Acres Homes, Houston

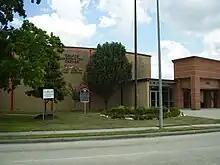
Carver High School

The western part of Acres Homes is in the Aldine Independent School District.